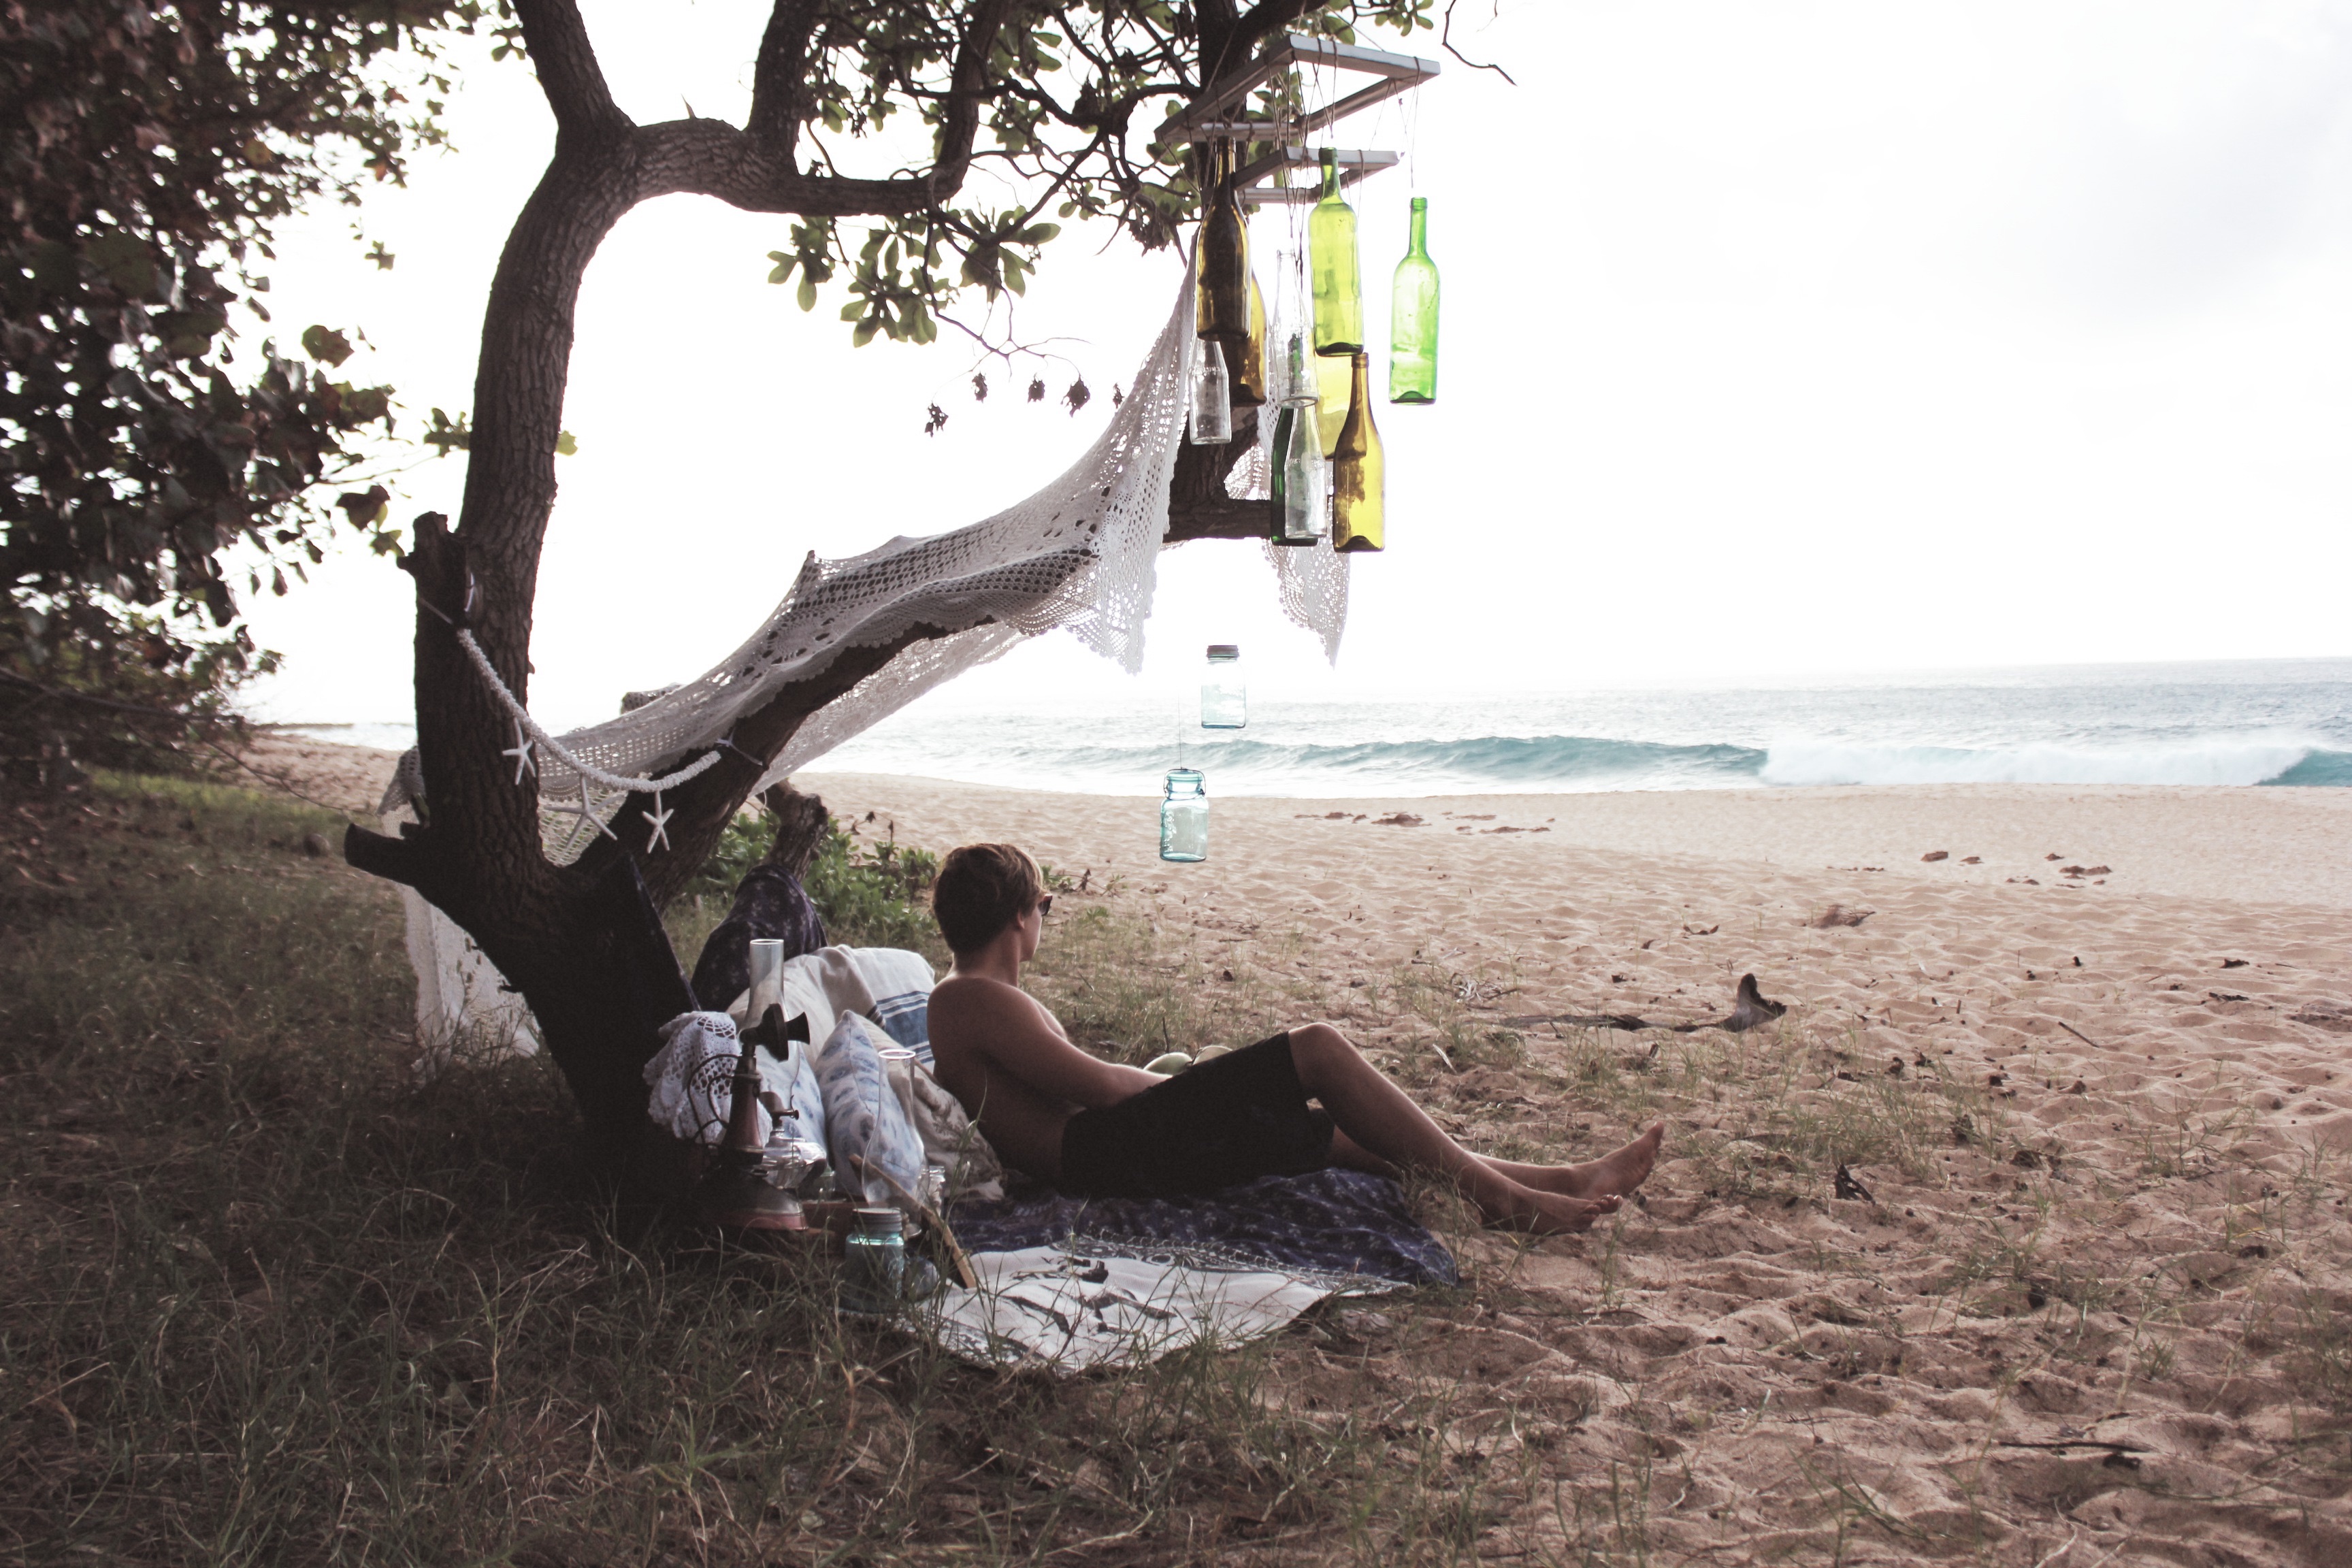
tree, cool image, cool photo